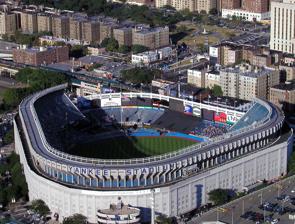
Building: Yankee Stadium (1923)
Country: United States of America
Year built: 1923
Former baseball stadium in the Bronx, New York This article is about the former Yankee Stadium that opened in 1923. For the current Yankee Stadium, see Yankee Stadium . Yankee Stadium "The House That Ruth Built" "The Cathedral of Baseball" The Stadium "The Bronx Zoo" Original Yankee Stadium in August 2002 Address East 161st Street & River Avenue Location The Bronx , New York City, New York, U.S. Coordinates 40°49′37″N 73°55′41″W / 40.82694°N 73.92806°W / 40.82694; -73.92806 Owner City of New York Operator New York Yankees Capacity 58,000 (1923) • 82,000 (1927) • 62,000 (1929) • 71,699 (1937) • 70,000 (1942) • 67,000 (1948) • 67,205 (1958) • 67,337 (1961) • 67,000 (1965) • 65,010 (1971) • 54,028 (1976) • 57,145 (1977) • 57,545 (1980) • 57,478 (2003) • 56,936 (2005) Record attendance 123,707 on August 3, 1958 Jehovah's Witnesses International Convention Field size Left Field – 318 feet (97 m) Left-Center – 399 feet (122 m) Center Field – 408 feet (124 m) Right-Center – 385 feet (117 m) Right Field – 314 feet (96 m) Backstop – 84 feet (26 m) Surface Grass Construction Broke ground May 5, 1922 Opened April 18, 1923 April 15, 1976 (re-opening) Renovated October 1973 – April 1976 Closed September 30, 1973 (renovations) September 21, 2008 (final game) November 9, 2008 (final tour) Reopened April 15, 1976 Demolished March 16, 2009 – May 13, 2010 Construction cost $2.4 million ($34,417,738.10 in 2022) Renovations: $167 million (1976; $894 million in 2023 ) Architect Osborn Engineering Corporation (1923) Praeger-Kavanaugh-Waterbury (1976) General contractor White Construction Co. (1923) Tenants New York Yankees ( MLB ) 1923–1973, 1976-2008 NYU Violets ( NCAA ) part-time, 1926–1948 New York Yankees ( AFL I / NFL ) 1926–1928 New York Yankees ( AFL II ) 1936–1937 New York Yankees ( AFL III ) 1940 New York Americans (AFL III) 1941 New York Yankees ( AAFC ) 1946–1949 New York Yanks (NFL) 1950–1951 New York Giants (NFL) 1956–1973 Gotham Bowl (NCAA) 1962 New York Skyliners ( USA ) 1967 New York Generals ( NPSL / NASL ) 1967–1968 New York Cosmos (NASL) 1971, 1976 New York Black Yankees ( NLB ) 1931, 1941–1948 New York Cubans (NLB) 1941–1946 The original Yankee Stadium was located in the Bronx in New York City . It was the home of the New York Yankees from 1923 to 2008 , except for 1974 – 1975 when it was renovated. It hosted 6,581 Yankees regular season home games during its 85-year history. It was also the home of the New York Giants National Football League (NFL) team from October 21, 1956 through September 23, 1973 . The stadium's nickname is " The House That Ruth Built " which is derived from Babe Ruth , the baseball superstar whose prime years coincided with the stadium's opening and the beginning of the Yankees' winning history. The stadium was built from 1922 to 1923 for $2.4 million ($43 million in 2023 dollars). Its construction was paid for entirely by Yankees owner Jacob Ruppert , who was eager to have his own stadium after sharing the Polo Grounds with the New York Giants baseball team the previous ten years. Yankee Stadium opened for the 1923 season and was hailed at the time as a unique facility in the country. Over the course of its history, it became one of the most famous venues in the United States, hosting a variety of events and historic moments during its existence. Many of these moments were baseball-related, including World Series games, no-hitters , perfect games , and historic home runs, but the stadium also hosted boxing matches, the 1958 NFL Championship Game , college football, concerts, and three Papal Masses. Its condition deteriorated in the 1960s and 1970s, prompting its closure for renovation from October 1973 through 1975 . The renovation significantly altered the appearance of the venue and reduced the distance of the outfield fences. In 2006, the Yankees began building a new $2.3 billion stadium in public parkland adjacent to the stadium, which included $1.2 billion in public subsidies. The design includes a replica of the frieze along the roof that had been part of the original Yankee Stadium. Monument Park , a Hall of Fame for prominent former Yankees, was relocated to the new stadium. Yankee Stadium closed following the 2008 season and the new stadium opened in 2009 , adopting the "Yankee Stadium" moniker. The original Yankee Stadium was demolished in 2010, two years after it closed, and the 8-acre (3.2 ha) site was converted into a public park called Heritage Field . History Planning and construction The Yankees had played at the Polo Grounds in upper Manhattan since 1913, sharing the venue with the New York Giants . However, relations between the two teams were rocky, with the Giants harboring resentment towards the Yankees. The Yankees had been looking for a new and permanent venue since at least 1909. The local papers had periodic announcements about the Yankees acquiring and developing land in the Kingsbridge neighborhood for a new ballpark northeast of 225th and Broadway, and wrote about the park as if its construction was already in progress. The Kingsbridge pipe dream continued with new owners Ruppert and Huston, but nothing came of it. The Yankees would remain tenants at the Polo Grounds for ten years, the same length of time they had spent at Hilltop Park . For the 1920 season, the Yankees acquired star slugger Babe Ruth and in his first year with his new team, the Yankees drew 1.3 million fans to the Polo Grounds, outdrawing the Giants. By the middle of 1920, the Giants had issued an eviction notice to the Yankees, which was soon rescinded. In 1921, the Yankees won their first American League pennant (but lost the then-best-of-nine 1921 World Series to the Giants in eight games, all played at the Polo Grounds). This exacerbated Giants owner Charles Stoneham 's and manager John McGraw 's resentment of the Yankees and reinforced their insistence that the Yankees find another place to play their home games. McGraw, always ready with a pointed quote for the sportswriters, derisively suggested that the Yankees relocate "to Queens or some other out-of-the-way place". Main entrance during the 1920s Tillinghast L'Hommedieu Huston and Jacob Ruppert , the Yankees' owners since January 1915, finally decided to put the club's dream into reality and build their own stadium. The owners did so at considerable financial risk and speculation. Baseball teams typically played in 30,000-seat facilities, but Huston and Ruppert invoked Ruth's name when asked how the Yankees could justify a ballpark with 60,000 seats. The doubt over the Yankees' lasting power was amplified by baseball's sagging popularity after the 1919 Black Sox Scandal , in which eight Chicago White Sox players were expelled for conspiring with gamblers to fix that year's World Series . Many people also felt three baseball teams could not prosper in New York City, but Huston and Ruppert were confident the Yankees could thrive amongst the more established New York Giants and Brooklyn Dodgers of the National League (their gamble eventually paid off: Both National League teams relocated to California following the 1957 season). The total bill for construction of the stadium was $2.5 million. Huston and Ruppert explored many areas for Yankee Stadium. Of the other sites being considered, the Hebrew Orphan Asylum , at Amsterdam Avenue between 136th and 138th streets in Manhattan , nearly became reality. Consideration was also given to building atop railroad tracks on the West Side of Manhattan (an idea revived in 1998) and to Long Island City , in Queens . The area Huston and Ruppert settled on was a 10 acres (4.0 ha) lumberyard in the Bronx within walking distance from and in sight of, Coogan's Bluff . The Polo Grounds was located on the Manhattan side of the Harlem River , at 155th Street and Eighth Avenue . Huston and Ruppert purchased the lumberyard from William Waldorf Astor for $600,000, equal to $10.9 million today. Construction began May 5, 1922 and Yankee Stadium opened to the public less than a year later. The stadium's walls were built of "an extremely hard and durable concrete that was developed by Thomas Edison ", with a total of 20,000 cubic yards (15,000 m 3 ) of concrete used in the original structure. 1923–1973 The raising of the American flag on Opening Day in 1923 Yankee Stadium officially opened on Wednesday, April 18, 1923, with the Yankees' first home game, against the Boston Red Sox. According to the New York Evening Telegram , "everything smelled of ... fresh paint, fresh plaster and fresh grass". At 3 pm, the composer-conductor John Philip Sousa led the Seventh ("Silk-Stocking") Regiment Band in playing The Star-Spangled Banner . After a parade of the players and dignitaries, Babe Ruth was presented with a case containing a symbolically big bat. New York Governor Al Smith threw out the first pitch directly into the glove of catcher Wally Schang rather than the customary couple of feet wide. The Yankees went on to defeat Ruth's former team, the Boston Red Sox , by a score of 4–1, with Ruth hitting a three-run home run into the right-field stands. Asked later for his opinion of the stadium, he replied, "Some ball yard." Field layout compared with Polo Grounds Upon opening, Fred Lieb of the New York Evening Telegram dubbed it "The House That Ruth Built". The Yankees also won their first World Series during the Stadium's inaugural season . Future Yankee manager Casey Stengel hit the first post-season home run in stadium history while playing with the opposing New York Giants . The only other teams to do so prior to the 2006 St. Louis Cardinals in (the new) Busch Stadium had been the Pittsburgh Pirates , who won the 1909 World Series in Forbes Field 's inaugural season, and the Boston Red Sox , who won the 1912 World Series in Fenway Park 's first year. The Yankees accomplished this feat yet again in the New Yankee Stadium in the 2009 World Series . The Stadium was the first facility in North America with three tiers, although the triple deck originally extended only to the left and right field corners. The concrete lower deck extended well into left field, with the obvious intention of extending the upper deck over it, which was accomplished during the 1927–28 off-season. As originally built, the stadium seated 58,000. For the stadium's first game, the announced attendance was 74,217 (with another 25,000 turned away); however, Yankees business manager Ed Barrow later admitted that the actual attendance was closer to 60,000. Regardless of what the figure was, it was undoubtedly more than the 42,000 fans who attended game five of the 1916 World Series at Braves Field , baseball's previous attendance record. However, during the 1920s and 1930s, the Yankees' popularity was such that crowds in excess of 80,000 were not uncommon. It was referred to as "the Yankee Stadium" (with the "s" in "stadium" sometimes lowercase) until the 1950s. Yankee Stadium underwent more extensive renovations from 1936 through 1938. During the 1936 season, the wooden bleachers were replaced with concrete, shrinking the "death valley" area of left and center substantially, although the area was still much deeper than in most ballparks. During the 1937 season, the second and third decks were extended to short right center. Runways were left between the bleachers and the triple-deck on each end, serving as bullpens. By 1938, the Stadium had assumed the "classic" shape that it would retain for the next 35 years. In April 1945, Yankees president Larry MacPhail announced that after the War , the Yankees would install an additional tier of bleachers to increase stadium capacity to 100,000. In addition to the bleachers, he also planned to add 2,000 additional box-seats by lowering the field and shortening the distance from the backstop to home-plate from 82 to 60 feet (25 to 18 m). However, the plans fell through and the expansion did not take place. A pre-renovation Yankee Stadium in 1959 Many sources incorrectly state that prior to the 1955 season , Yankee Stadium's Ballantine Beer scoreboard was sold to the Phillies for use in Shibe Park . Although the two scoreboards possessed some superficial resemblances, they differed in many details and the Yankee Stadium scoreboard remained at Yankee Stadium until 1959 when it was replaced, two years after a different Ballantine scoreboard was installed at Shibe (by then renamed Connie Mack Stadium). The stadium was owned by the Yankees until December 17 , 1953 when the ballclub's co-owners Dan Topping and Del Webb sold it and Blues Stadium for $6.5 million ($57,676,180 in 2016 dollars) to Arnold Johnson , who also dealt the land under the ballpark to the Knights of Columbus for $2 million ($17,746,517 in 2016 dollars). After he purchased the Philadelphia Athletics and transferred the franchise to Kansas City on November 8 , 1954, Johnson sold Yankee Stadium to John W. Cox on March 22 , 1955. Cox, a 1927 graduate of Rice University , donated the ballpark to his alma mater on July 19 , 1962. In the 1966–67 offseason, during the period in which Rice owned the stadium, the concrete exterior was painted white, and the interior was painted blue. The metal frieze circling the upper deck was painted white. 1974–75 renovations and beyond In 1970, newly reelected Mayor John Lindsay approached team president Michael Burke of CBS , which owned the Yankees, with an offer to spend $25 million on improvements to Yankee Stadium. (Six years earlier, the Mets' new home, Shea Stadium , had opened in Queens at a similar public cost.) By this time, it was obvious that the stadium had significant structural issues; concrete chunks were seen by several fans falling from the stands. Burke floated two proposals to build a new stadium on the same site in the Bronx; one included a dome. CBS also asked for 10,000 additional parking spaces and road improvements to alleviate traffic. In August 1971, the New York Giants football team announced that it would leave Yankee Stadium for a new football-only stadium in the Meadowlands Sports Complex under development in New Jersey. In 1971, the city of New York forced (via eminent domain ) Rice to sell the stadium for a mere $2.5 million (equivalent to $18.8 million today). That December, after significant lobbying by Lindsay, the New York City Board of Estimate approved $24 million ($140 million in 2014 dollars) for the city to renovate Yankee Stadium. The figure included $3.5 million for the purchase of the stadium and the 8-acre (3.2 ha) piece of land from Rice University and the Knights of Columbus . At the time, New York City was on the brink of bankruptcy. In January 1973 , CBS sold the Yankees to a group led by George Steinbrenner for $10 million. Yankee Stadium closed for renovation on September 30, 1973. The Yankees played their home games in 1974 and 1975 at Shea Stadium (The NFL Giants played their last Yankee Stadium game on September 23 (a tie), then went to the Yale Bowl through 1974 , Shea in 1975 , and the new Giants Stadium in 1976 ). When the renovated stadium opened in 1976 on April 15, the cost had ballooned to $160 million ($857 million in 2023 dollars); originally borne by New York City, it is now being paid off by New York State. The post-renovation interior of the stadium, pictured in August 2007. The outside shell of the stadium remained the same, with its original concrete walls painted over. Among the more noticeable changes after the renovation was the removal of 118 columns reinforcing each tier of the stadium's grandstand. The stadium's roof, including its distinctive 15 feet (4.6 m) metal frieze , was replaced by the new upper shell and new lights were added. A white painted concrete replica of the frieze was added atop the wall encircling the bleachers. The playing field was lowered by about 7 feet (2.1 m) and moved outward slightly. Escalators and ramps were added in three sections to make the upper deck more accessible. The original wooden stadium seats were replaced with wider plastic ones and the upper deck expanded upward nine rows, excluding the walkway. A new upper concourse was built above the old and original concourse exits were closed in by new seating. A new middle tier was built featuring a larger press box and 16 luxury boxes. About one-third of the bleacher seats were eliminated, their middle section converted to a blacked-out batter's eye . A wall was built behind the bleachers blocking the views from Gerard Avenue and the elevated subway platform above River Avenue. On this wall, the Yankees erected the first instant replay display in baseball, referred to in literature as a "telescreen". All told, the Stadium was reduced to a listed capacity of 57,545. The Stadium's playing field was drastically altered. "Death Valley" was reduced by more than 40 feet (12 m) while the right-field home-run porch was moved out. Monuments once in play were moved to a newly created Monument Park . In 1985, the left field fence was moved in and the stadium assumed its final dimensions in 1988. Although it was essentially the same structure, the renovations were significant enough that some sources consider them two different stadiums. The ESPN Sports Almanac, for instance, calls the original stadium "Yankee Stadium I" and the renovated stadium "Yankee Stadium II". On April 13, 1998, an 18-inch (46 cm) long beam fell onto a seat before a scheduled game causing the postponement of two games and the relocation of a third to nearby Shea Stadium while the stadium was inspected. The post-renovation exterior of the stadium, as it appeared in 2006. Replacement, closing, and demolition Logo to commemorate the stadium's last season. After years of speculation that the Yankees would build a new stadium to replace Yankee Stadium, construction began on August 16, 2006, with a groundbreaking ceremony across the street in Macombs Dam Park . The Yankees played their final two seasons in the stadium in 2007 and 2008 while the new venue was being built. Demolition in February 2010 (top), and 3 months later, the remains of the original stadium (middle left) next to the new Yankee Stadium (middle right) After the final game in Yankee Stadium's history was played on September 21, 2008, public tours of Yankee Stadium continued until November 23, 2008. November 9, 2008 was the last day the public tours included Monument Park and the retired number area. On November 12, 2008, construction workers began removing memorials from Monument Park for relocation to the new facility. On November 8, 2008, former Yankees Scott Brosius , Paul O'Neill , David Cone and Jeff Nelson , all members of the 1998 World Series championship team , joined 60 children from two Bronx based youth groups Youth Force 2020 and the ACE Mentor Program in ceremoniously digging up home plate , the pitcher's mound pitching plate (rubber) and the surrounding dirt of both areas and transporting them to comparable areas of new Yankee Stadium. An official closing ceremony was reportedly discussed to occur in November 2008, but was scrapped when the organization decided the final event should be a baseball game. Yankee officials said that while the team had contemplated a final ceremony (with any proceeds going to charity), talk of a concert was just media speculation. The front office staff vacated the premises on January 23, 2009. Demolition began in March 2009 with the removal of the playing field. On May 13, 2009, the process of removing seats began and was completed on June 8. On September 3 and 4, the iconic white facade was dismantled. Heritage Field in 2012, with the new Yankee Stadium in background On November 4, 2009, construction workers began tearing down the outfield bleachers. On November 12, demolition work began on the field level grandstand. By the end of November, most of the grandstand and bleachers at field level were gone. By the first week of December, demolition of the midlevel loge seats had begun. By January 2010, the loge level was gone and demolition began on the left field escalator bank adjacent to Gate 2. In February 2010, demolition work began on the upper deck and the outfield wall; the final part of the outfield wall (the Continental Airlines ad, the out-of-town scoreboard and the remaining part of the advertising panel to its right) was taken down February 24, 2010. By March 25, the entire upper deck was taken down. Following an unsuccessful attempt to save Gate 2 (the only portion of the original Yankee Stadium that mostly remained unaltered after the venue's renovation), demolition of the outer walls of the stadium began on March 29. Demolition of the original Yankee Stadium was completed on May 13, 2010. A 10-acre (40,000 m 2 ) park complex called Heritage Field was constructed on the old stadium site, accounting for 40% of the original parkland that is now occupied by the new Stadium. The groundbreaking ceremony for Heritage Field took place on June 29, 2010. Heritage Field was officially opened in April 2012. At its opening, a blue outline showing the location of the original Yankee Stadium diamond was interwoven into the grass, showing that second base on the new field is at the approximate location of home plate of the original diamond. Features Design An aerial view of Yankee Stadium shows the asymmetrical shape of the venue. Yankee Stadium was the first three-tiered sports facility in the United States and one of the first baseball venues to be given the lasting title of stadium . The word stadium deliberately evoked ancient Greece, where a stade was a unit of measure—the length of a footrace; the buildings that housed these footraces were called stadia . Yankee Stadium was one of the first to be designed with the intent to be a multi-purpose facility. The field was initially surrounded by a (misshapen) 0.25-mile (0.40 km) running track, which effectively also served as a " warning track " for outfielders, the first in baseball, a feature now standard on all professional and major league fields. The left and right field bleacher sections were laid out roughly at a right angle to the third base stands, to be properly positioned for both track-and-field events and football. The large electronic scoreboard in right-center field, featuring both teams' lineups and scores of other baseball games, was the first of its kind. As Yankee Stadium owed its creation largely to Ruth, its design partially accommodated the game's left-handed-hitting slugger. Initially the fence was 295 feet (90 m) from home plate down the right-field line, referred to as the "short porch" and 350 feet (110 m) to near right field, compared with 490 feet (150 m) to the deepest part of center field, nicknamed "Death Valley". The right-field bleachers were appropriately nicknamed "Ruthville". Although the right field fences were eventually pushed back after the 1974–1975 renovations, they were still relatively close to home plate and retained the "short porch" moniker, favoring future Yankee lefty sluggers such as Graig Nettles and Reggie Jackson . There is an urban legend that the stadium's field level was several feet below sea level, but that is easily disproven by observing how much higher the stadium site was (and is) than the level of the nearby Harlem River . The altitude of the old ballpark's site is 55 feet (17 m) above sea level. Monument Park Monument Park featured monuments and plaques dedicated to Yankee greats. Main article: Monument Park (Yankee Stadium) Monument Park was an open-air museum that contained the Yankees' retired numbers, as well as a collection of monuments and plaques honoring distinguished members of the New York Yankees. It was located beyond the left-center field fences, near the bullpens. The origins of Monument Park can be traced to the original three monuments of Lou Gehrig , Miller Huggins and Babe Ruth that once used to stand in-play in center field. Over the years, the Yankees continued to honor players and personnel with additional monuments and plaques. After the 1974–1975 renovations of Yankee Stadium, the outfield fence was moved in, enclosing the monuments and plaques on the old fence and creating "Monument Park". A visual collection of retired numbers was soon added to this location. Monument Park remained there until the stadium's closing in 2008; after the new Yankee Stadium opened, the retired numbers, plaques, and monuments were moved into a new Monument Park in the new ballpark. Façade The façade over the wall behind the bleachers One of the most distinguishing characteristics of Yankee Stadium was the façade , which consisted of a copper frieze that originally ran along the front of the roof of the triple-decked grandstand. The copper frieze developed a green patina over time until it was painted white during the 1960s. After the 1970s renovation, it ran a shorter distance, restricted to the top of the bleacher billboards and scoreboard. Until the September 30, 1973 – April 14, 1976 renovation, the Yankees' American League championship pennants hung from the frieze. Tony Morante, who was in charge of tours at the Stadium, found most of these pennants in a box in 2004 and brought them to team executives to have them restored for display at the new Stadium. The YES Network uses the frieze in its graphics. It was incorporated into the logo for the 2008 All-Star Game held at the Stadium. It is also used around the main grandstand at the team's spring training facility , which has the post-reconstruction dimensions. Outfield dimensions During its 87-year existence, Yankee Stadium's dimensions were changed several times. The many photographs taken throughout the stadium's history serve as references, especially as the Yankees were among the first to post distance markers on the outfield walls, doing so beginning in 1928. In its 1923 incarnation, the right and left field foul lines hit the box seat railings at a distance of only about 257 feet from home plate. This did not pose too much of a problem for pitchers, as the seating angled away sharply, especially in left field. The right field corner was a problem for the outfielders, as its construction tended to make a bounding fair ball take an unpredictable carom. This problem, dubbed the "bloody angle" by the players, was solved prior to the 1924 season by moving the infield some ten feet toward center and rotating it slightly. That resulted in a new left field distance of 281 feet 1 inch (85.67 m), and a new right field of 294 feet 6 inches (89.76 m) (eventually posted as 295). By 1928 some of the box seats had been chiseled away in the left field corner, allowing a somewhat longer foul line distance of 301 feet (92 m). The seating curved away sharply and the far corner of the lower left stand was 402 feet (123 m) away. The large wooden bleachers remained well out of reach to most batters hitting toward left and center fields. In 1928 the deep left-center field corner was marked as 490 feet (150 m), with the deep right-center field corner 429 feet (131 m). For 1928 only, there was also a marker of 462 feet (141 m), in direct center field. The "straightaway" right field distance (at an exit gate) was marked 350 feet (110 m) and the right field foul line 295 feet (90 m). The right field area would remain the only hitter-friendly portion of the outfield before its 1970s remodeling. When the wooden bleachers were replaced by a concrete structure during the 1936 season, its left corner (now aligned with the main stand) was marked as 415 feet (126 m). Deep left center shrank to a mere 461 feet (141 m), behind the flagpole. As the monuments began to accumulate, the 461 sign was moved a few feet to the right. The deep right-center corner was 407 feet (124 m), the right corner of the bleacher area was 367 feet (112 m), and the right field line 296 feet (90 m), with a 344 feet (105 m) sign about halfway between them. For the 1939 season, a 457 feet (139 m) sign was added to left-center's "Death Valley", between the 402/415 pair and the 461. The 415 sign in deep left field appears in clips of Al Gionfriddo 's catch of Joe DiMaggio 's long drive in the 1947 World Series . That sign, and its 367 counterpart in right field, were both covered by auxiliary scoreboards which were built prior to the 1949 season. Those boards displayed the current game inning-by-inning along with runs-hits-errors. As part of the upgrade for the 1967 season, the 461 marker was replaced by one reading 463 feet (141 m), and a 433 feet (132 m) marker was added for direct center field. When the stadium reopened in 1976, the distance in straight-away center field was 417 feet (127 m). The deepest part of the outfield was in left center at 430 feet (130 m). The most recent field dimensions were reached primarily by moving the Yankee bullpen to left-center from right and making a few other changes so as to bring the left-center field wall in. The 1973-era left-center field wall locations could still be seen in 1976, as this is where the outfield bleacher seats began. The following is a partial list of the stadium's dimensions throughout the years: Year Left Field Line Straightaway Left Field Left Center Deepest Center Field Right Center Straightaway Right Field Right Field Line Backstop 1923 257 ft (78 m) ? ? 498 ft (152 m) ? ? 257.5 ft (78.5 m) ? 1924 281 ft (86 m) 395 ft (120 m) 460 ft (140 m) 490 ft (150 m) 429 ft (131 m) 350 ft (110 m) 295 ft (90 m) 82 ft (25 m) 1937 301 ft (92 m) 402 ft (123 m) / 415 ft (126 m). 457 ft (139 m) 461 ft (141 m) 407 ft (124 m) 367 ft (112 m) / 344 ft (105 m). 296 ft (90 m) 82 ft (25 m) 1976 312 ft (95 m) 387 ft (118 m) 430 ft (130 m) 417 ft (127 m) 385 ft (117 m) 353 ft (108 m) 310 ft (94 m) 84 ft (26 m) 1985 312 ft (95 m) 379 ft (116 m) 411 ft (125 m) 410 ft (120 m) 385 ft (117 m) 353 ft (108 m) 310 ft (94 m) 84 ft (26 m) 1988 318 ft (97 m) 379 ft (116 m) 399 ft (122 m) 408 ft (124 m) 385 ft (117 m) 353 ft (108 m) 314 ft (96 m) 82 ft (25 m) After a mid-1960s remodeling, the 461 marker was replaced by a 463 marker slightly farther to the left of the pair of double doors and a 433 marker was added between the 463 and 407 markers ostensibly to represent true straightaway center field (being roughly at the midpoint of the batter's-eye screen). Legacy, traditions and mainstays Bob Sheppard From 1951 through 2007, Bob Sheppard was the public address announcer at Yankee Stadium. His distinctive voice (Yankee legend Reggie Jackson has called him "the Voice of God") and the way he announced players for over half a century made him a part of the lore of the stadium and the team. Before a player's first at-bat of the game, Sheppard announced his position, his uniform number, his name, and his uniform number again. Example: "Now batting for the Yankees, the shortstop, number 2, Derek Jeter, Number 2." For each following at-bat, Sheppard announced just the position and name: "The shortstop, Derek Jeter." Due to health reasons, 96-year-old Sheppard announced his last game on September 5, 2007. He did sign a new two-year contract with the Yankees in March 2008 but lacked the strength necessary to do the job and missed the entire 2008 season, including the 2008 All-Star Game , which was played at Yankee Stadium. He could not announce the final game at the old stadium in September 2008, but recorded a video address that was played during the pregame ceremonies and also recorded the lineups for the game. He officially announced his retirement after the 2009 season. Sheppard died in July 2010. Following Sheppard's death, Derek Jeter used Sheppard's recorded announcement for his at-bats at Yankee Stadium until the end of his career. Hammond Organ The Hammond Organ was installed at Yankee Stadium in 1967 and was primarily played by Eddie Layton from its introduction until his retirement after the 2003 season. The playing of the organ has added to the character of the stadium for many years, playing before games, introducing players, during the national anthem and the rendition of " Take me out to the ball game " during the seventh-inning stretch . After Layton's retirement, he got to pick his replacement, Paul Cartier. In recent years, the use of the organ has been decreased in favor of recorded music between innings and introducing players. Since the 2004 season, the national anthem has rarely been performed by the organists, opting for military recordings of the Star Spangled Banner. In 2005, a new Hammond Elegante was installed replacing the original Hammond Colonnade. Music One of the most famous traditions for Yankee Stadium was playing Frank Sinatra 's version of the " Theme from New York, New York " over the loudspeakers after every home win, since 1980. Sinatra's version was played after Yankees wins, whereas Liza Minnelli 's was played after Yankee losses. After the September 11 attacks , all American Major League Baseball stadiums started playing " God Bless America " during the seventh-inning stretch for the remainder of the 2001 season. Many teams ceased this practice the following season, although it has continued in postseason events at many cities and become a tradition at Yankee Stadium alongside '"Take Me Out to the Ballgame". Usually, a recording of "God Bless America" by Kate Smith was played, although sometimes there was a live performance by Irish tenor Ronan Tynan . For part of the 2005 season, the Yankees used a recording of Tynan, but the Smith version was reinstated due to fan complaints about the long duration of the Tynan version. The tradition of playing Smith's version continued in the new stadium until April 2019, when accusations surfaced that some of her other songs contained racist lyrics. For the final game at Yankee Stadium, Tynan performed "God Bless America" live, including the rarely heard introduction to the song (which Tynan included every time he performed the song at a Yankees game). Currently, "God Bless America" is played on the organ at the new stadium during the seventh-inning stretch. When the Yankees scored a run, a version of the Westminster chime played as the last player to score in the at-bat gets to home plate. The version of the chime is the beginning of "Workaholic" by the music group 2 Unlimited . When the Yankees' closer Mariano Rivera entered a game, he was accompanied by Metallica 's " Enter Sandman ". Since 1996 , the Yankees' World Series championships were celebrated with the playing of Queen 's " We Are the Champions " followed by Frank Sinatra's "New York, New York". Meeting at "the bat" The Louisville Slugger-shaped exhaust pipe Outside the stadium's main entrance gate stands a 138-foot (42 m) tall exhaust pipe in the shape of a baseball bat, complete with tape at the handle that frays off at the end. It is sponsored by Hillerich & Bradsby , makers of the famous Louisville Slugger line of baseball bats, which is specifically designed to look like a Babe Ruth model. As the most prominent feature on the stadium's exterior, recognizable even to first-time visitors, the bat was often used as a designated meeting spot for fans to meet their ticket holding friends before entering the stadium. The "Bat" continues to stand outside the Metro North Station , built in 2009. A 450-foot (140 m) long pedestrian walkway and its staircase meet at the "bat". Roll call Main article: Bleacher Creatures Beginning in the 1990s and after the first pitch was thrown at the top of the first inning, the " Bleacher Creatures " in Section 39, usually led by a man nicknamed Bald Vinny, began chanting the names of every player in the defensive lineup (except the pitcher and catcher, with some rare exceptions), starting with the center fielder. They did not stop chanting the player's name until he acknowledged the Creatures (usually with a wave or a point), who then moved on to the next player. Other names called out during roll call from time to time have included Yankee broadcasters John Sterling and Michael Kay or Aaron Boone , Bucky Dent and Babe Ruth when the Yankees hosted the rival Boston Red Sox. Sometimes, after a long rain delay, the Creatures started another Roll Call for comedic effect. Often when a player was replaced in the field, their replacement was also welcomed with a chant. In 2008, center fielder Melky Cabrera booted a routine grounder while attempting to wave to the fans. Stadium usage See also: List of events at Yankee Stadium (1923) Baseball In its 86 years of existence, Yankee Stadium hosted 6,581 regular season home games for the Yankees. Only Fenway Park (Boston), Wrigley Field (Chicago), Sportsman's Park (St. Louis), and Tiger Stadium (Detroit) have hosted more games. Due to the Yankees' frequent appearances in the World Series , Yankee Stadium played host to 161 postseason games, more than any other stadium in baseball history. The Stadium hosted 37 of the 83 possible World Series during its existence (not counting 1974–75, and the 1994 strike ), with the Yankees winning 26 of them. In total, the venue hosted 100 World Series games. 16 of the 17 World Series won in the Bronx were clinched at the 1923 Yankee Stadium, nine by the Yankees and seven by their opponents: Yankees, in 1927 , 1938 , 1947 , 1950 , 1951 , 1953 , 1977 , 1996 and 1999 St. Louis Cardinals , in 1926 and 1942 Brooklyn Dodgers , in 1955 , the only World Championship won by the Dodgers before moving to Los Angeles. Milwaukee Braves , in 1957 , the only World Series won by a Milwaukee team. Cincinnati Reds , in 1976 Los Angeles Dodgers , in 1981 Florida Marlins , in 2003 The Yankees won their first 26 World Series championships while playing in Yankee Stadium, with their 27th coming in the first year of playing at its namesake replacement ( 2009 ). Perhaps the most memorable moment in the venue's history came on July 4, 1939, designated as " Lou Gehrig Appreciation Day ". Gehrig , forced out of action permanently by amyotrophic lateral sclerosis (ALS) and facing his impending death, gave a legendary farewell speech thanking his fans and colleagues for making him "the luckiest man on the face of the earth". Many memorable and historic games have been played at Yankee Stadium. Three out of the four perfect games thrown by Yankee pitchers have occurred at the Stadium. Don Larsen threw a perfect game on October 8, 1956, in the fifth game of the World Series , while David Wells and David Cone threw theirs on May 17, 1998, and July 18, 1999, respectively. ( Domingo Germán threw his June 28, 2023 perfect game in Oakland.) No-hitters were thrown by Monte Pearson , Bob Feller , Allie Reynolds , Virgil Trucks , Dave Righetti , Jim Abbott , Dwight Gooden and a combination of six Houston Astros pitchers in one game. The Stadium was the site of a nationally televised game on August 6, 1979, the same day as the funeral for departed Yankees captain Thurman Munson . The team attended the funeral in Canton, Ohio earlier in the day and flew to New York for an emotional game. Bobby Murcer drove in all five runs for the Yankees, including a game winning two-run single that defeated the Baltimore Orioles 5–4. Many historic home runs have been hit at Yankee Stadium. Babe Ruth hit the ballpark's first home run on its Opening Day in 1923. Ruth also set the then-league record for most home runs in a single season by hitting his 60th home run in 1927. Roger Maris would later break this record in 1961 at Yankee Stadium on the final day of the season by hitting his 61st home run. In 1967, Mickey Mantle slugged his 500th career home run. Chris Chambliss won the 1976 ALCS by hitting a "walk-off" home run in which thousands of fans ran onto the field as Chambliss circled the bases. A year later, in the 1977 World Series , Reggie Jackson hit three home runs on three consecutive pitches in the championship-clinching Game 6. In 1983, the Pine Tar Incident involving George Brett occurred; Brett's go-ahead home run in the ninth inning of the game was overturned for his bat having too much pine tar, resulting in him furiously charging out of the dugout. In Game 1 of the 1996 ALCS , Derek Jeter hit a fly ball to right-field that was interfered with by fan Jeffrey Maier but ruled a home run. In Game 7 of the 2003 ALCS , Aaron Boone hit an extra-inning "walk-off" home run to send the Yankees to the World Series. The Red Sox would get revenge coming back from 3-0 and beating their rivals in Yankee Stadium the following year. On August 6, 2007, Alex Rodriguez hit his 500th home run against the Kansas City Royals at the Stadium. José Molina hit the ballpark's last home run in its final game on September 21, 2008. In 2001, six weeks after the September 11 attacks , Yankee Stadium hosted an emotional three games in the World Series . For Game 3, President George W. Bush hurled the ceremonial first pitch, throwing a strike. In Game 4, Tino Martinez hit a game-tying home run off Arizona Diamondbacks closer Byung-hyun Kim with two outs in the ninth inning. Derek Jeter hit the winning "walk-off" home run in extra innings off Kim, earning himself the nickname "Mr. November". The following night in Game 5, the Yankees replicated their heroics from the previous night; Scott Brosius hit a game-tying home run off Kim with two outs in the bottom of the ninth inning en route to a win. All-Star Games On July 11, 1939, Major League Baseball held its seventh All-Star Game at Yankee Stadium, in concert with the World's Fair being held at Flushing-Meadows in Queens. Yankees manager Joe McCarthy loaded his American League team with pinstripes: Bill Dickey (catcher), Joe DiMaggio (outfield), Joe Gordon (second base), Red Rolfe (third base), George Selkirk (outfield) and Red Ruffing (pitcher) were all in the starting lineup. Reserve players included Frank Crosetti (shortstop), Lou Gehrig (first base), Lefty Gomez (pitcher) and Johnny Murphy (pitcher). The American League won, 3–1, behind a home run by DiMaggio, in front of more than 62,000. This was the second All-Star Game held in New York; the Polo Grounds had hosted the event in 1934 . From 1959 to 1962, Major League Baseball held two All-Star Games each year. On July 13, 1960, Yankee Stadium hosted baseball's second All-Star Game in three days. The National League won both games. In the latter game, Whitey Ford was the starting pitcher. Yogi Berra (catcher), Mickey Mantle (outfield), Roger Maris (outfield) and Bill Skowron (first base) were in the starting lineup; Jim Coates (pitcher) and Elston Howard (catcher) were reserves. The National League won the Yankee Stadium game, 6–0, tying a record with four home runs, including one by hometown favorite Willie Mays . The 38,000 fans who attended the game also saw the Red Sox' Ted Williams in his final All-Star appearance. Showcasing its new renovation, Yankee Stadium hosted the All-Star Game on July 19, 1977. With the Yankees defending their 1976 pennant, Billy Martin managed the American League team on his home field. The National League won its sixth consecutive All-Star Game, 7–5, in front of more than 56,000 fans; the senior circuit's streak would reach 11. Reggie Jackson (outfield) and Willie Randolph (second base) started for the American League; Sparky Lyle (pitcher), Thurman Munson (catcher) and Graig Nettles (third base) also made the team. Jim Palmer was the game's starting pitcher because Nolan Ryan refused to play when Martin asked him. In honor of its final year of existence, in July 2008, Yankee Stadium hosted 2008 All-Star Game festivities. The Yankees were represented by Derek Jeter , Alex Rodriguez and Mariano Rivera . In the Home Run Derby , Josh Hamilton set a single-round record with 28 home runs in the first round. At one point, he hit 13 straight home runs, many of which landed in the stadium's upper deck and deep into the right field bleachers, spurring the crowd to chant his name. Minnesota Twins first baseman Justin Morneau won the competition defeating Hamilton in the final round. The following evening, the American League won the 2008 All-Star Game 4–3 in 15 innings. Michael Young hit the game winning sacrifice fly in the 15th inning off Brad Lidge . The game was the longest in All-Star Game history by time, lasting 4 hours and 50 minutes and tied for the longest in history by innings, tied with the 1967 All-Star Game and was played in front of 55,632 people. J. D. Drew was named game MVP going 2 for 4 with a home run and two RBIs. Final game, 2008 Yankee Stadium after the last game was played on September 21, 2008. Yankee Stadium hosted its final baseball game on September 21, 2008. The ceremonies for the final game at Yankee Stadium began with the opening of Monument Park, as well as allowing Yankee fans to walk on the warning track around the field. Many former Yankee greats, including Yogi Berra , Whitey Ford , Reggie Jackson , Bernie Williams , Paul O'Neill , Willie Randolph , Roy White and Chris Chambliss took their positions in the playing field as their names were announced by the legendary Bob Sheppard. Julia Ruth Stevens , daughter of Babe Ruth, threw out the ceremonial first pitch in the final game in "The House That Ruth Built". With Andy Pettitte as the starting pitcher, the Yankees played their final game at Yankee Stadium against the Baltimore Orioles , recording the final out at 11:43 pm EDT in a 7–3 Yankee victory. Among many lasts to be recorded, a long-time standing question was answered. It was first wondered by Babe Ruth after he hit the first home run in Yankee Stadium on its opening day of April 18, 1923: I was glad to have hit the first home run in this park. God only knows who will hit the last. That player turned out to be Yankees backup catcher José Molina , as he hit a go-ahead and eventual game-winning two-run home run in the fourth inning. Other lasts were Jason Giambi recording the last hit in Yankee Stadium, driving in Brett Gardner , who scored the last run in Yankee Stadium. Mariano Rivera made the final pitch in the stadium with Cody Ransom recording the final out at first base. In the eighth inning, Derek Jeter became the final Yankee to bat in Yankee Stadium. After the game was over, captain Derek Jeter delivered a speech on the field surrounded by his teammates. In the unplanned speech, Jeter thanked and saluted the fans: For all of us up here, it's a huge honor to put this uniform on every day and come out here and play. And every member of this organization, past and present, has been calling this place home for eighty-five years. There's a lot of tradition, a lot of history, and a lot of memories. Now the great thing about memories is you're able to pass it along from generation to generation. And although things are going to change next year, we're going to move across the street, there are a few things with the New York Yankees that never change— its pride, its tradition, and most of all, we have the greatest fans in the world. And we are relying on you to take the memories from this stadium, add them to the new memories that come at the new Yankee Stadium, and continue to pass them on from generation to generation. So on behalf of the entire organization, we just want to take this moment to salute you, the greatest fans in the world. Afterwards, the team circled the stadium on the warning track waving to fans and wishing the stadium goodbye. Line score Team 1 2 3 4 5 6 7 8 9 R H E Baltimore 0 1 1 1 0 0 0 0 0 3 7 1 New York 0 0 3 2 0 0 2 0 X 7 9 1 WP : Andy Pettitte (14–14) LP : Chris Waters (3–4) Home runs : BAL: None NYY: Johnny Damon (16), Jose Molina (3) Collegiate baseball From 1970 to 1987, the Cape Cod Baseball League (CCBL) played its annual all-star game at various major league stadiums. The games were interleague contests between the CCBL and the Atlantic Collegiate Baseball League (ACBL). The 1970, 1973, 1976 and 1980 games were played at Yankee Stadium. The star of the 1973 contest was game MVP and future major league manager Jim Riggleman . The 1980 game starred future New York Mets all-star pitcher Ron Darling of Yale University . In the game, Darling singled, doubled and homered as the CCBL left fielder, then came on in the final inning to pitch in relief, preserving the CCBL's one-run victory. Boxing Yankee Stadium being prepared for the boxing match between Joe Louis and Billy Conn in June 1946. When Yankee Stadium opened in 1923, the Polo Grounds continued to host boxing matches; however, Yankee Stadium was home to prizefighting beginning in its first few months. Benny Leonard retained the lightweight championship in a 15-round decision over Lew Tendler on July 24, 1923, in front of more than 58,000 fans. It was the first of 30 championship bouts to be held at the Stadium. (This excludes dozens of non-title fights.) The boxing ring was placed over second base; a 15-foot (4.6 m) vault contained electrical, telegraph and telephone connections. In July 1927, the aging former heavyweight champion Jack Dempsey came from behind to defeat heavily favored Jack Sharkey by delivering several questionable punches that were deemed illegal. Sharkey had similarly bad luck in a July 1930 heavyweight championship bout at Yankee Stadium, when his knockout punch to Max Schmeling was ruled illegal; Schmeling won by default. In July 1928, Gene Tunney upheld the heavyweight title against Tom Heeney at Yankee Stadium, and then retired as champion. Perhaps the most famous boxing match ever held at Yankee Stadium was on June 22, 1938, when Joe Louis , an African-American, squared off against Schmeling, a German. Adolf Hitler followed the rematch carefully, imploring Schmeling to defeat Louis, whom Hitler publicly berated. This left some with what they perceived as a moral predicament: root for the black fighter, or for the Nazi. Schmeling had defeated Louis in 1936, but in defense of his title, Louis knocked out Schmeling in the first round. This was one of eight championship fights the "Brown Bomber" fought at Yankee Stadium. On July 1, 1939, Max Baer defeated Lou Nova at Yankee Stadium, in the first televised boxing match in the United States. The event was broadcast by television station W2XBS, forerunner of WNBC-TV . (The World Series was not televised until 1947.) On September 27, 1946, Tony Zale knocked out New York native Rocky Graziano for the middleweight crown; it was the first of three bouts between Zale and Graziano. On June 25, 1952, middleweight champion Sugar Ray Robinson sought his third title against light-heavyweight champ Joey Maxim at Yankee Stadium. More than 47,000 saw Robinson outfight Maxim but lose due to heat exhaustion in round 14 (due to the weather that topped 104 °F (40 °C)). The referee who declared Maxim the winner was the second that night; the first had left the fight due to heat exhaustion. On June 26, 1959, 5-1 Swedish underdog Ingemar Johansson defeated Floyd Patterson at the stadium by stoppage in the third round to become world heavyweight champion. After its 1970s renovation, Yankee Stadium hosted only one championship fight, primarily as Atlantic City (Philadelphia market) and Las Vegas initially, and later Riyadh have taken over as the sites for championship boxing matches. On September 28, 1976, a declining Muhammad Ali defended his heavyweight crown against Ken Norton . To that point, Norton was one of only two boxers who had beaten Ali (in 1973); this was their third and final, meeting. Norton led for most of the fight, but Ali improved in the later rounds to win by unanimous decision. College football Georgia Tech vs. Penn State at Yankee Stadium, 1925 The first college football game played in Yankee Stadium was a 3-0 Syracuse victory over Pittsburgh on October 20, 1923. When an ill Ruth could not lead the Yankees to the World Series in 1925, college football took center stage at Yankee Stadium that fall. The fiercely competitive Notre Dame – Army game moved to Yankee Stadium, where it remained until 1947. In the 1928 game, with the score 0–0 at halftime, legendary Notre Dame coach Knute Rockne gave his "win one for the Gipper" speech (with reference to All-American halfback George Gipp , who died in 1920); Notre Dame went on to defeat Army, 12–6. The 1929 game between the two teams had the highest attendance in the series at 79,408. The 1946 Army vs. Notre Dame football game at Yankee Stadium is regarded as one of the 20th century college football Games of the Century . Notre Dame played 24 games at Yankee Stadium, going 15–6–3. Army played 38, compiling a 17–17–4 record (including the best-attended game, on December 1, 1928, when Army lost to Stanford 26–0 before 86,000 fans). New York University played more games there than any other school, 96, using it as a secondary home field from 1923 to 1948, with a record of 52–40–4. Nearby Fordham University played 19 games there, going 13–5–1. Eight college football games were played at Yankee Stadium on Thanksgiving Day , the first seven by New York University . Perhaps, the most famous Thanksgiving Day game was the first. Oregon State Agricultural College (now Oregon State ) was the first West Coast team to travel across the country and play an East Coast team. 8–1 NYU was a 3–1 favorite to beat 5–3 OSAC, but Oregon State upset the hometown favorites 25–13. Will Rogers lamented what the "Oregon apple knockers" had done to his "city slickers" in a column after the game. After the 1928 game, NYU beat Carnegie Tech (now Carnegie Mellon University ) in 1931 and 1932, defeated Fordham in 1936, lost to Carnegie Tech in 1929 and lost to Fordham in 1934 and 1935. In the eighth game, in 1963, Syracuse beat Notre Dame, 14–7. This was a rematch following the teams' controversial 1961 game won by Notre Dame, 17–15. The Gotham Bowl was scheduled to premiere at Yankee Stadium in 1960, but was canceled when no opponent could be found for Oregon State University . The 1961 game was moved to the Polo Grounds , and when just 6,166 people came to Yankee Stadium for the 1962 game, in which the University of Nebraska defeated the University of Miami , 36–34, the Gotham Bowl was never played again. The Miami-Nebraska game remains the only college bowl ever played at the stadium. Notre Dame vs. Army at Yankee Stadium, 1969. In 1969, Notre Dame and Army reprised their long series at the Stadium (1925–1946 except 1930) with one final game, which the Fighting Irish won, 45–0. It was the final game at the stadium for either team. Starting in 1971, the Stadium hosted the Whitney M. Young Urban League Classic, a game between historically black colleges , often featuring Grambling State University of Louisiana , coached by Eddie Robinson , the first college coach to win 400 games. The Classic helped to spread the fame of Grambling and other similar schools. Yankee Stadium hosted its final Classic during the 1987 season, also the last time a football game was played there. Grambling lost to Central State University of Ohio, 37–21. The Classic has been held at Giants Stadium and MetLife Stadium in New Jersey 's Meadowlands Sports Complex ever since, though the Yankees remain a supporter of the event. Games Date Winning Team Score Losing Team Attendance October 20, 1923 Syracuse 3-0 Pittsburgh - October 17, 1925 Army 27-0 Notre Dame - November 13, 1926 Notre Dame 7-0 Army 63,029 November 12, 1927 Army 18-0 Notre Dame 65,678 November 10, 1928 Notre Dame 12-6 Army 78,188 December 1, 1928 Stanford 26-0 Army 86,000 November 30, 1929 Notre Dame 7-0 Army 79,408 November 8, 1930 Army 18-0 Illinois - December 13, 1930 Army 7-6 Navy - November 28, 1931 Army 12-0 Notre Dame 78,559 December 12, 1931 Army 17-7 Navy - November 26, 1932 Notre Dame 21-0 Army 78,115 December 2, 1933 Notre Dame 21-0 Army 73,594 November 24, 1934 Notre Dame 12–6 Army 78,757 November 16, 1935 Notre Dame 6–6 Army 78,114 November 14, 1936 Notre Dame 20–6 Army 74,423 November 13, 1937 Notre Dame 7–0 Army 76,359 October 29, 1938 Notre Dame 14–0 Army 76,338 November 4, 1939 Notre Dame 19–7 Army 75,632 November 2, 1940 Notre Dame 7-0 Army 75,474 November 1, 1941 Notre Dame 0-0 Army 75,226 November 7, 1942 Notre Dame 13-0 Army 74,946 November 21, 1942 Army 40–7 Princeton - November 6, 1943 Notre Dame 26-0 Army 75,121 November 11, 1944 Army 59-0 Notre Dame 75,142 October 13, 1945 Army 28–7 Michigan 62,878 November 10, 1945 Army 48-0 Notre Dame 74,621 November 9, 1946 Notre Dame 0-0 Army 74,121 October 11, 1947 Army 0–0 Illinois - October 9, 1948 Army 43–0 Stanford - October 14, 1950 Army 27–6 Michigan - November 3, 1951 USC 28-6 Army - October 31, 1959 Army 13-13 Air Force - November 5, 1960 Army 9–6 Syracuse - November 18, 1961 Oklahoma 14-8 Army - November 17, 1962 Pittsburgh 7-6 Army - December 15, 1962 Nebraska 36-34 Miami (FL) 6,166 November 28, 1963 Syracuse 14-7 Notre Dame 56,972 November 7, 1964 Syracuse 27-15 Army - October 11, 1969 Notre Dame 45-0 Army - Professional football In 1926, after negotiations failed with the fledgling NFL and the Chicago Bears , Red Grange and his agent C.C. Pyle formed the first American Football League and fielded a team called the New York Yankees based in Yankee Stadium. The league failed after only one year, but the team continued as a member of the NFL for two seasons before ceasing operations. A second New York Yankees football team, not related to the first, split its home games between Yankee Stadium and Downing Stadium as it competed in the second AFL in 1936 and 1937. A third AFL New York Yankees took the field in 1940 and became the New York Americans in 1941. The New York Yankees of the All-America Football Conference (AAFC) played their home games at Yankee Stadium from 1946 to 1949. The 1947 AAFC championship game was held at Yankee Stadium. Following the 1949 season , the NFL New York Bulldogs acquired many of the players from the 1949 Yankees. Using the name the New York Yanks they played two seasons at Yankee Stadium, 1950 and 1951 . The New York Giants of the NFL played their home games at Yankee Stadium from 1956 to 1973 . On December 28, 1958, Yankee Stadium hosted the 1958 NFL championship game, frequently called " The Greatest Game Ever Played ". The Baltimore Colts tied the Giants , 17–17, on a field goal with seven seconds left. Led by quarterback Johnny Unitas , the Colts won in overtime, 23–17. The game's dramatic ending is often cited as elevating professional football to one of the United States' major sports. The game was one of three NFL championships games that were played at Yankee Stadium; the 1956 and 1962 championship games were also played there. A play known simply as The Hit occurred at Yankee Stadium on November 20, 1960. The Philadelphia Eagles ' Chuck Bednarik tackled the Giants ' Frank Gifford in the last minute of a close game, forcing a fumble recovered by the Eagles that clinched the victory for Philadelphia and ultimately helped the Eagles dethrone the two-time defending champion Giants as NFL Eastern Conference champions. The hit left Gifford with a concussion and forced his temporary retirement from football for the remainder of the 1960 season and all of the 1961 season . The Giants played their first two home games at Yankee Stadium in 1973 , concluding their tenancy on September 23 with a 23–23 tie against the Philadelphia Eagles . In October, they moved to the Yale Bowl in New Haven, Connecticut , for the rest of the season. In 1976, after the renovations, the New York Jets hosted 3 preseason games (Giants, Raiders, and Redskins) at Yankee Stadium. [1] Soccer Celtic F.C. defeated New York Yankees in the first major soccer game to be played at the Stadium on June 28, 1931. In the coming three decades, a number of games between the Maccabbees - Jewish All-stars from Palestine and American all-stars were played. European club exhibitions first came in 1952, when on June 14, Liverpool drew 1–1 with Grasshopper Club Zürich . The next day, Tottenham Hotspur thrashed Manchester United 7–1, just a year after United had taken over for Spurs as champions of England . The following year, on June 8, the English national team defeated the U.S. national team 6–3, in a rematch of the Miracle on Grass match at the 1950 World Cup . Major international clubs returned to the Stadium in 1966, with Pele's Santos of Brazil beating Inter Milan 4–1 on June 5. In 1967, C.A. Cerro of Uruguay played in the United Soccer Association during the summer months under the title " New York Skyliners ". They played major games against Hibernian F.C. of Scotland , renamed " Toronto City ", Cagliari F.C. of Italy, renamed " Chicago Mustangs " and Bangu Atlético Clube of Brazil, renamed " Houston Stars ". During the same year, the stadium also became home to the New York Generals of the National Professional Soccer League . Upon the 1968 merger of the United Soccer Association and the National Professional Soccer League, a new league was created known as the North American Soccer League , where the Generals remained as the New York team. In 1968, in addition to league competition, the Generals took on Santos, winning 5–3 and Real Madrid , losing 4–1. That year, Santos also played and beat S.S.C. Napoli of Italy 4–2 at the Stadium, along with S.L. Benfica of Portugal, with whom they drew 3–3. The next year, four major international club games were played at the Stadium: Barcelona beat Juventus 3–2 on May 30, Inter Milan beat Sparta Prague 4–0 on June 27 and A.C. Milan defeated Panathinaikos 4–0 also on June 27. Finally, on June 29, Yankee Stadium hosted its own version of the Derby della Madonnina , with A.C. Milan defeating Inter 6–4. The latter three games that year were all part of a three-day "United States Cup of Champions". On September 15, 1968, the U.S. national soccer team played an international friendly against the Israel national team at the Stadium. It was the first game for the U.S. in 15 months and 10,118 saw Israel and the U.S. draw 3-3. In 1971 and 1976, the New York Cosmos of the NASL played their home games at Yankee Stadium. During the 1971 season, they also hosted Hearts from Scotland, and Apollon Kalamarias of Greece. In 1976 the team's star attraction was Pelé . The Brazil native, known as "The King of Football", was considered the best player in the world. Also that year, in Yankee Stadium's final international match on May 28, England defeated Italy 3–2 as part of the Bicentennial Cup Tournament . Finally, on August 10, 1976, the last soccer game was played at Yankee Stadium, with the Cosmos thrashing the Miami Toros 8–2. The Cosmos moved to Giants Stadium for the 1977 season. International soccer matches Date Winning Team Result Losing Team Competition Attendance June 28, 1931 Celtic 4-1 New York Yankees Friendly — June 14, 1952 Liverpool 1-1 Grasshoppers Friendly — June 15, 1952 Tottenham Hotspur 7-1 Manchester United Friendly — June 8, 1953 England 6–3 United States Friendly — June 5, 1966 Santos 4–1 Internazionale Friendly — June 21, 1968 Santos 4–2 Napoli Friendly 43,002 July 12, 1968 New York Generals 5-3 Santos Friendly 15,645 August 21, 1968 Real Madrid 4–1 New York Generals Friendly 16,520 September 1, 1968 Santos 3-3 Benfica Friendly 36,904 September 15, 1968 United States 3-3 Israel Friendly 10,118 May 30, 1969 Barcelona 3-2 Juventus Friendly — June 27, 1969 Internazionale 4–0 Sparta Prague Friendly — Milan Panathinaikos May 28, 1976 England 3-2 Italy Bicentennial Cup Tournament 40,650 Ice hockey National Hockey League (NHL) executives inquired about the possibility of using Yankee Stadium for an outdoor ice hockey match featuring the New York Rangers in the 2008–09 season after the successful reception of both the 2003 Heritage Classic and the 2008 NHL Winter Classic outdoor games. If approved, it would have been the final sporting event at the current stadium. The NHL, however, decided to hold the second Winter Classic in Chicago, at Wrigley Field . The new Yankee Stadium would end up hosting two outdoor NHL games in 2014 . Concerts The first concert ever held there was an ensemble R&B show on June 21, 1969, put together by the Isley Brothers ; the first rock concert held at the stadium was on June 22, 1990, by Billy Joel . It was also the site of two dates of U2 's Zoo TV Tour in 1992. During one song, Bono paid tribute to the show's setting with the line "I dreamed I saw Joe DiMaggio /Dancing with Marilyn Monroe ". Pink Floyd also performed two sold-out shows at this venue on their final North American tour in 1994 in support of their album The Division Bell . Other events Beginning in 1950, the stadium began holding religious conventions of Jehovah's Witnesses . The 1958 New York International Convention of Jehovah's Witnesses attracted 253,922 people from all over the world, although many were at the nearby Polo Grounds, the Yankee Stadium total of 123,707 in a single day remains the biggest attendance ever for any event at Yankee Stadium and is commemorated by a historical marker in the sidewalk nearby. These conventions would continue on until the late 1980s. When room ran out in the stands, the ladies were asked to remove their heels, and people were brought in to sit in the outfield. There was also a makeshift camp nearby where the program was broadcast for hundreds others to listen to. On July 20, 1957, evangelist Billy Graham attracted a crowd of 100,000 to a televised " crusade " at Yankee Stadium. A New York Times article of the following day described the turnout as "the largest crowd in stadium history" to that time. Cardinal Francis Spellman (1957), Pope Paul VI (1965), Pope John Paul II (1969 as a cardinal, 1979 as pope) and Pope Benedict XVI (2008) all celebrated Mass at the ballpark, along with numerous clergy. On June 21, 1990, a rally was held at Yankee Stadium for Nelson Mandela upon his release from prison. On September 23, 2001, Yankee Stadium hosted a memorial service for victims of the September 11 terrorist attacks in New York City. On March 10, 2006, Yankee Stadium saw its only wedding at home plate. Blind sportswriter Ed Lucas , who has been a member of the Yankee family for over 40 years, got special permission from the Yankees, the City of New York and Major League Baseball to exchange vows with his fiancée, Allison Pfieffle, on the same spot where Lou Gehrig made his famous farewell speech, among the many notable events. Over 400 people, including present and former members of the Yankee family were in attendance to see the happy couple united, and the ceremony was broadcast on ESPN , the YES Network, NBC 's Today Show and other national media outlets. Photo gallery The Stadium during the 1927 season before the left field grandstand was extended Aerial view of Yankee Stadium after the left field grandstand was extended Panoramic view of the pre-renovated Yankee Stadium Aerial photo of the stadium and surrounding neighborhood The outer wall of the stadium River Avenue, located behind the stadium and under the 4 (New York City Subway service) train The front of the stadium at night A bridge leading to the front of the stadium over Metro-North Railroad tracks The grounds crew taking the tarp off the infield The stadium during a night game The left field side of the grandstand The Stadium just before sunset from the upper deck The infield during a night game Monument Park , the LF bleachers, the bullpens, and the retired numbers The outfield during batting practice A sign in the hallway en route to the dugout that the Yankees touch as they come out of the clubhouse. Derek Jeter , with permission from the Yankees, took the sign after the stadium closed. The foul pole, upper deck, and the bleachers The left field corner at Yankee Stadium Buster Keaton at the Stadium 1928, in film 15:30-18:45 References Notes